Jayson Tatum

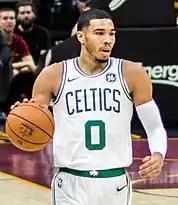
Tatum in October 2018

On October 16, 2018, during the season-opening 105–87 victory over the Philadelphia 76ers, Tatum recorded 23 points, nine rebounds, and three assists. Four days later, he had 24 points and 14 rebounds in a narrow 103–101 victory over the New York Knicks. On October 25, Tatum tallied 24 points and six rebounds in a 101–95 victory over the Oklahoma City Thunder. On November 16, he recorded 21 points and seven rebounds in a 123–116 overtime victory over the Toronto Raptors. On December 25, Tatum had 23 points and 10 rebounds in a 121–114 overtime victory over the Philadelphia 76ers. On February 5, 2019, he recorded 25 points and seven rebounds in a 103–96 victory over the Cleveland Cavaliers. On March 6, Tatum recorded 24 points, three rebounds, and two assists in a 126–120 victory over the Sacramento Kings. During NBA All-Star Weekend, he won the Skills Challenge competition.